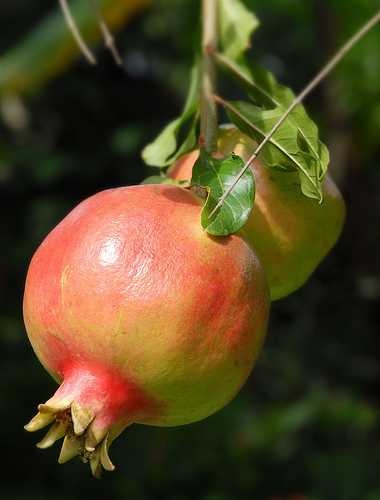
Label: Pomegranate